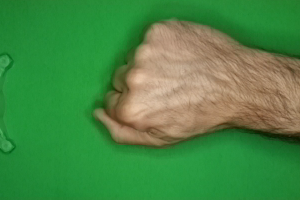
Label: rock